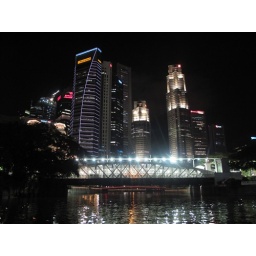
the impressive skyline of singapore seen from a little boat in the singapore river